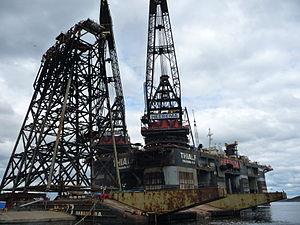
Un jacket-deck ou jacket-platform ou simplement jacket, est un type de plateforme utilisé pour l'extraction de pétrole ou de gaz.